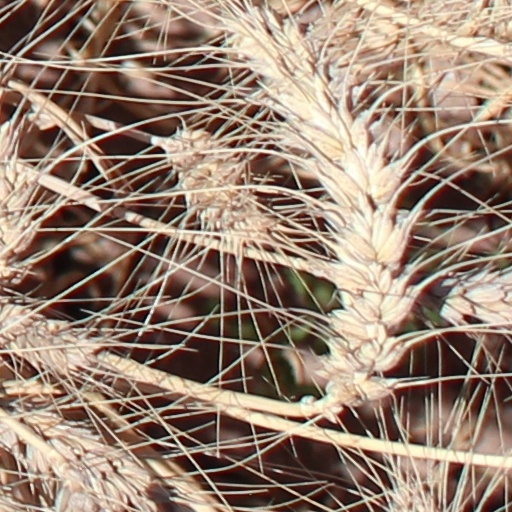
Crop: wheat